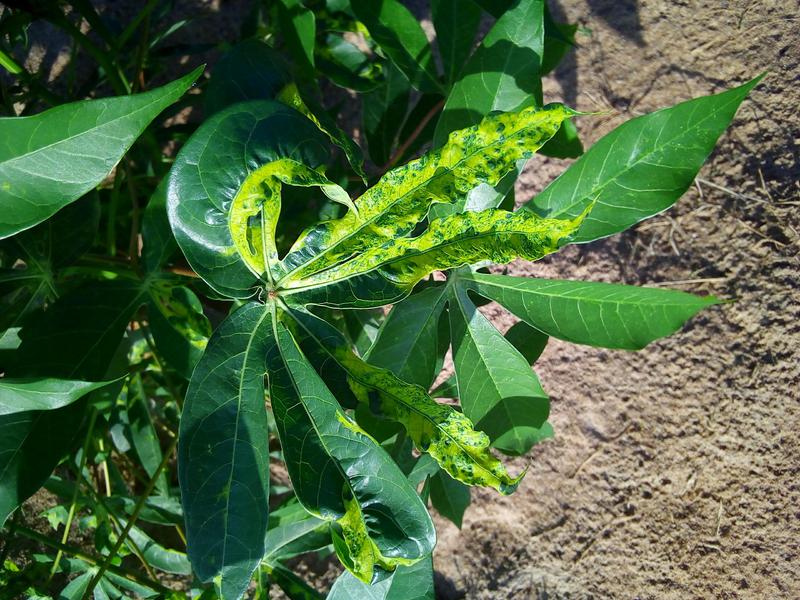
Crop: cassava
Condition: mosaic_disease